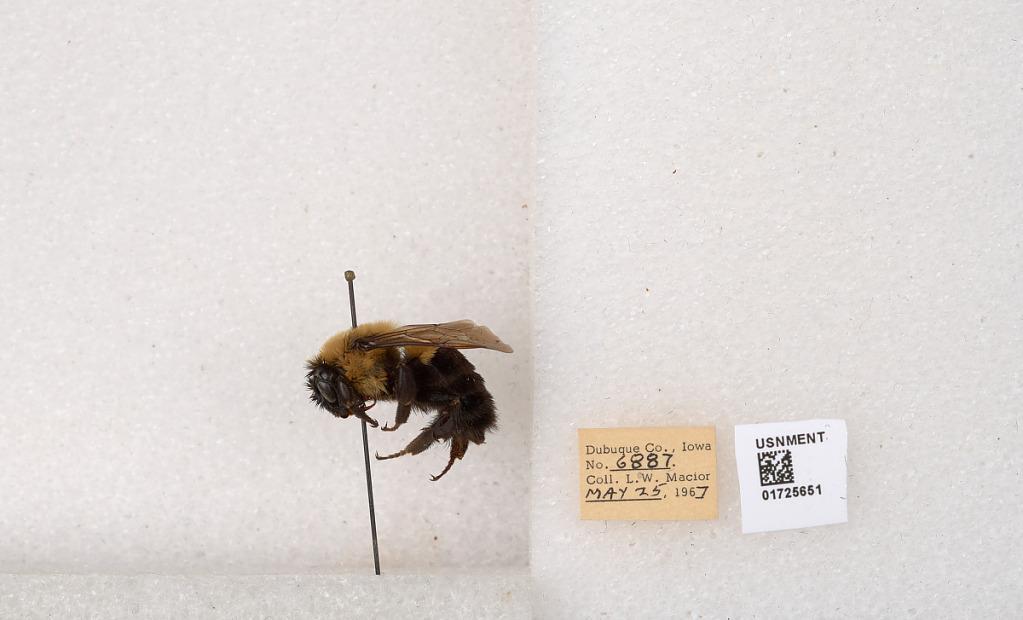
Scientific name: Bombus impatiens Cresson
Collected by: L. Macior
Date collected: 1967-5-25
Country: United States
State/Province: Iowa
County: Dubuque
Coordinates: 42.4688, -90.8825